Cluj-Napoca

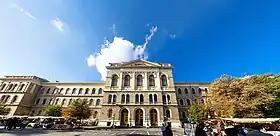
Babeș-Bolyai University

Cluj-Napoca, or simply Cluj, is a city in northwestern Romania. It is the second-most populous city in the country and the seat of Cluj County. Geographically, it is roughly equidistant from Bucharest, Budapest and Belgrade. Located in the Someșul Mic river valley, the city is considered the unofficial capital of the historical province of Transylvania. For some decades prior to the Austro-Hungarian Compromise of 1867, it was the official capital of the Grand Principality of Transylvania.